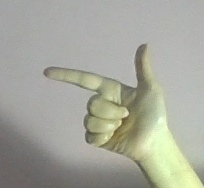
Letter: yaa